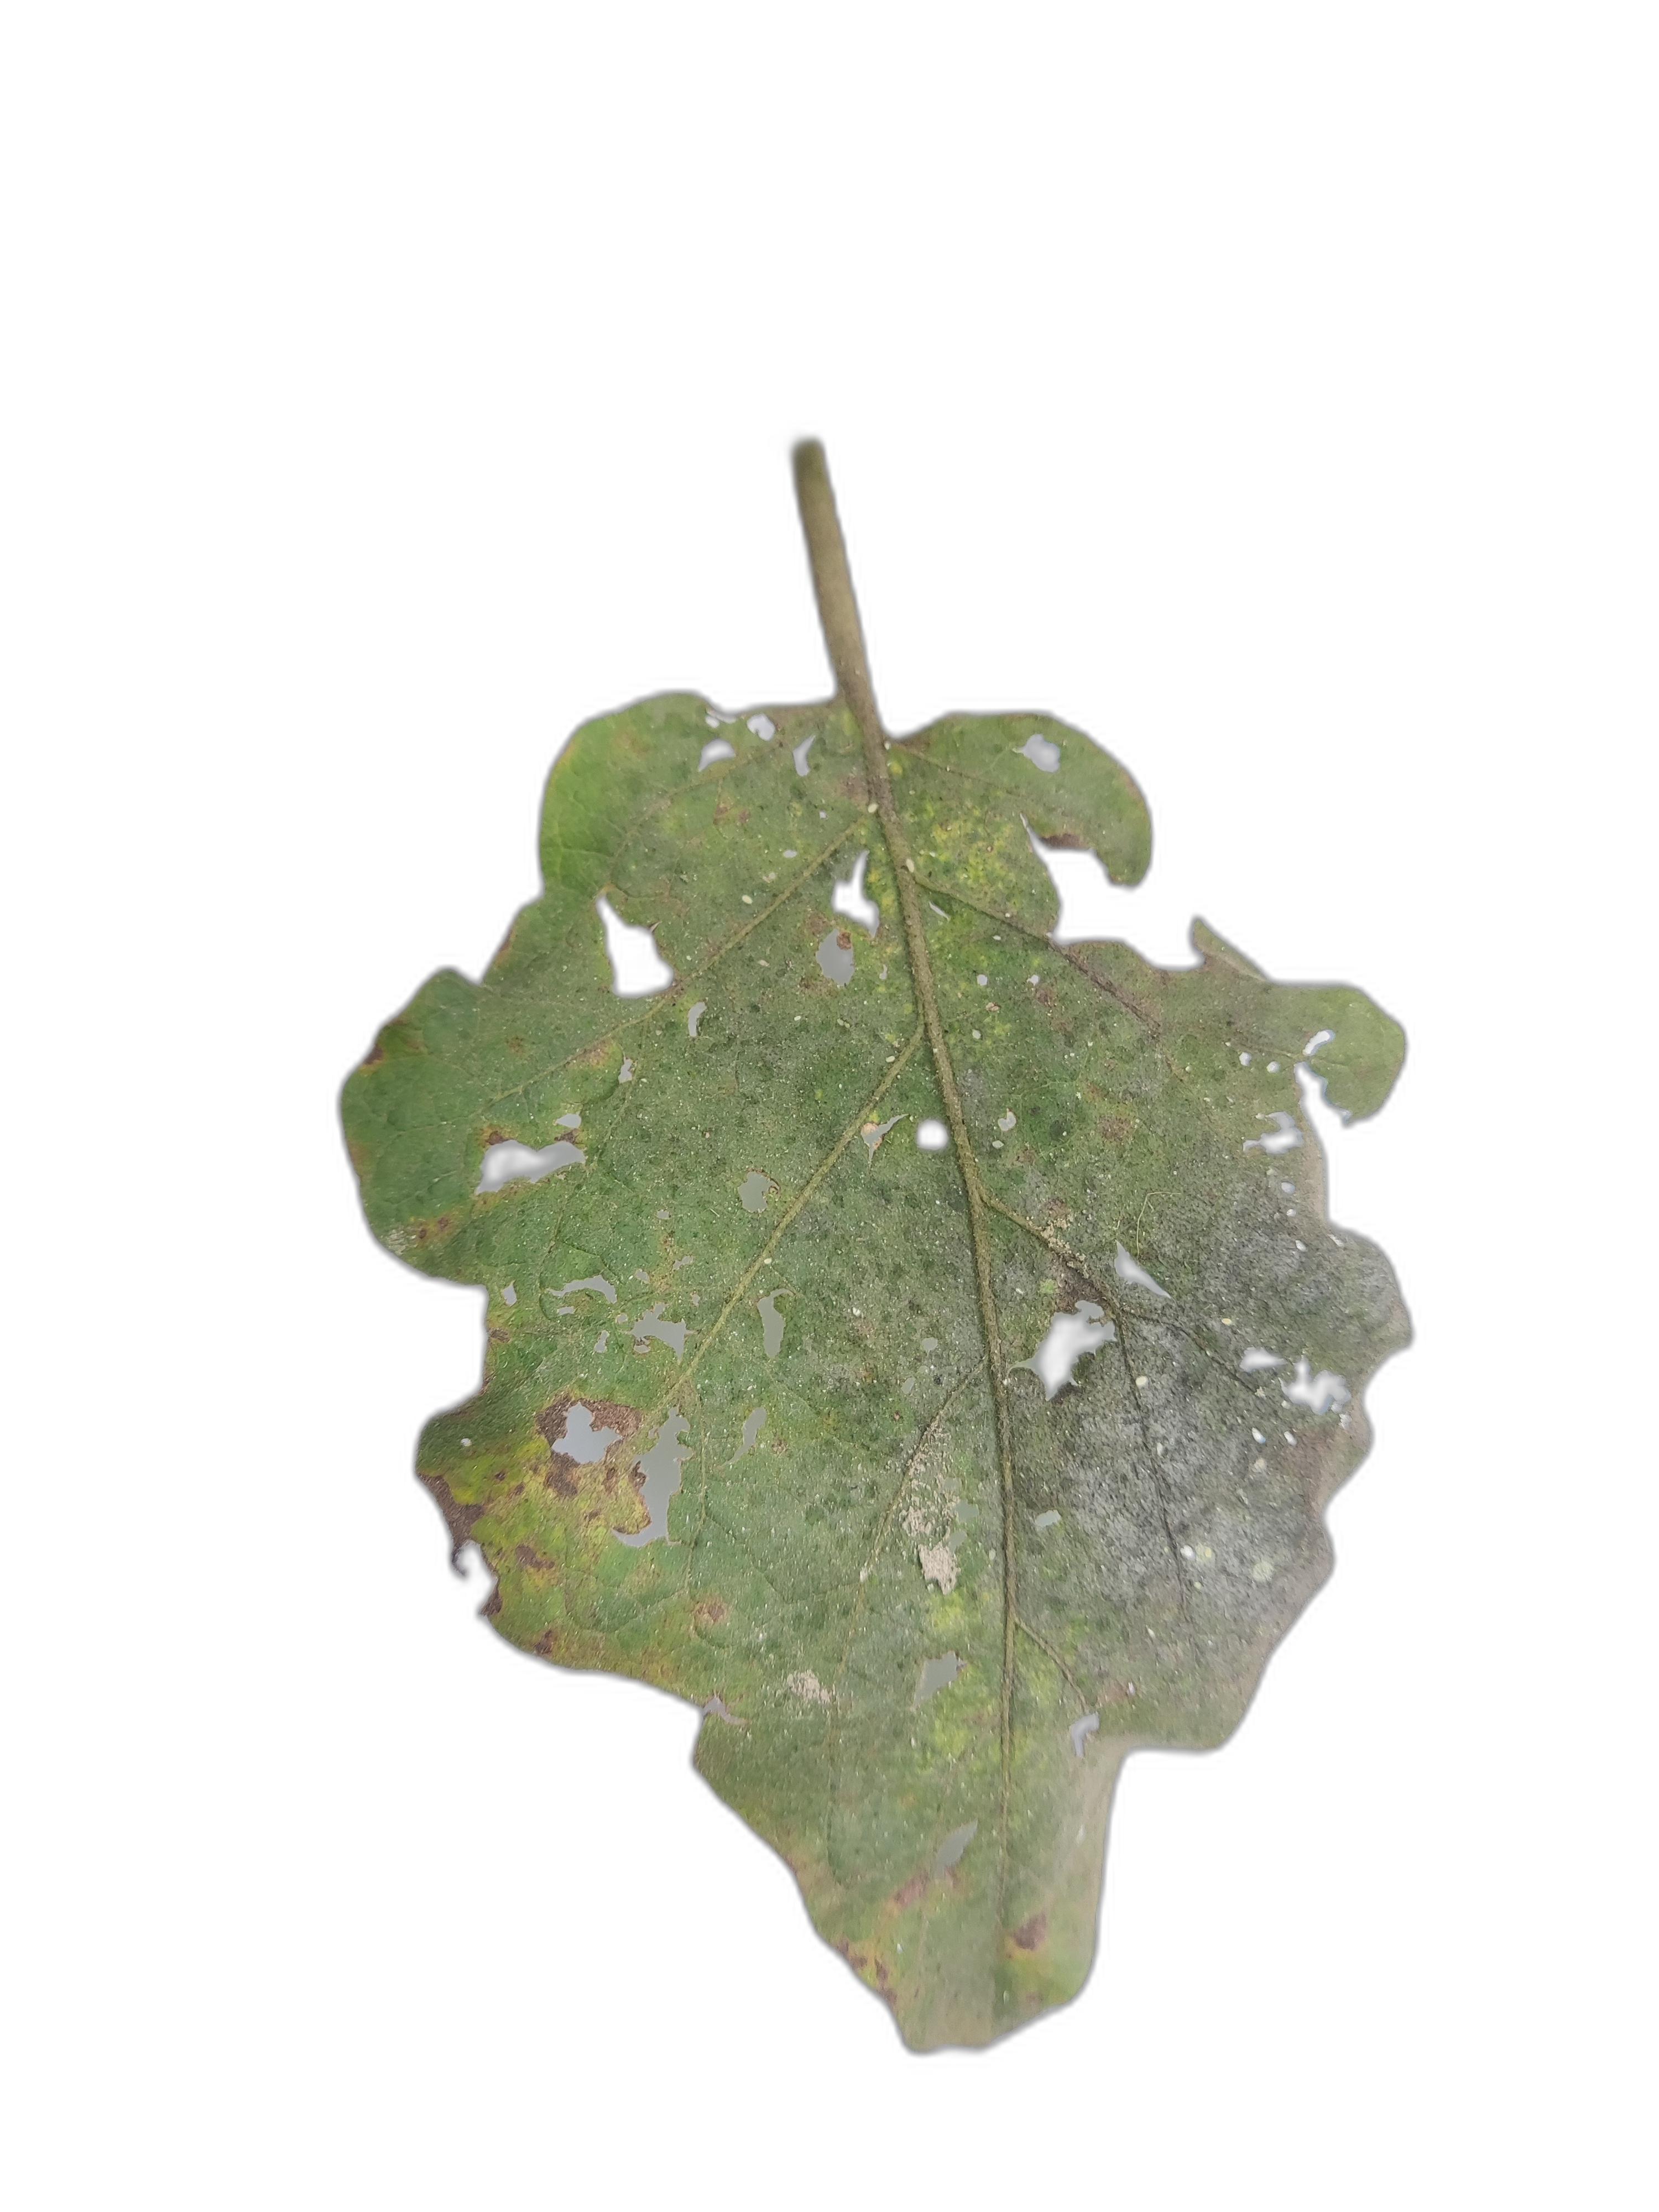
Label: Insect Pest Disease